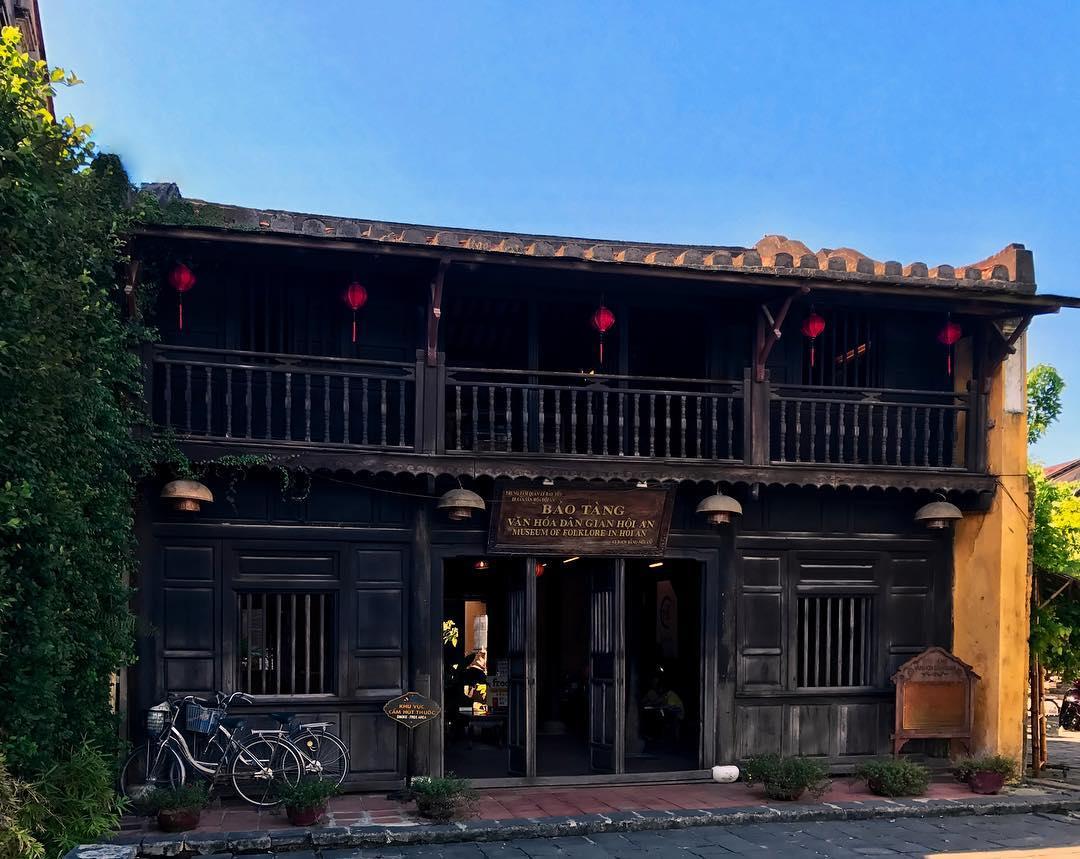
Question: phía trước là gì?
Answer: phía trước là bảo tàng văn hóa dân gian hội an